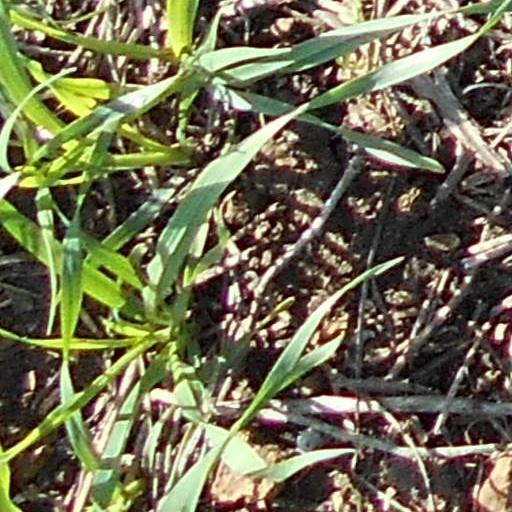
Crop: wheat